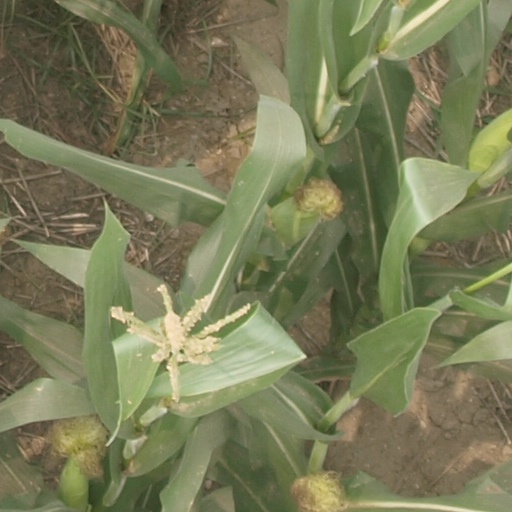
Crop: maize; corn